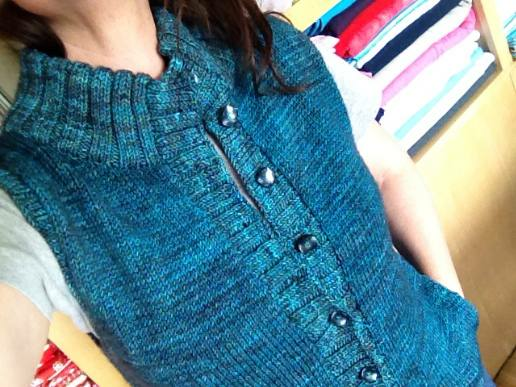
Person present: Yes